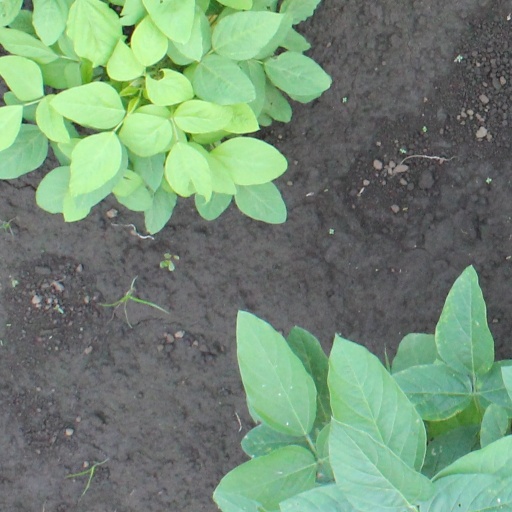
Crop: soybean